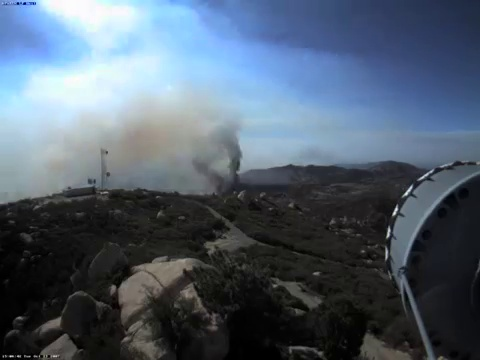
Fire: no
Smoke: yes